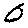
Label: 0